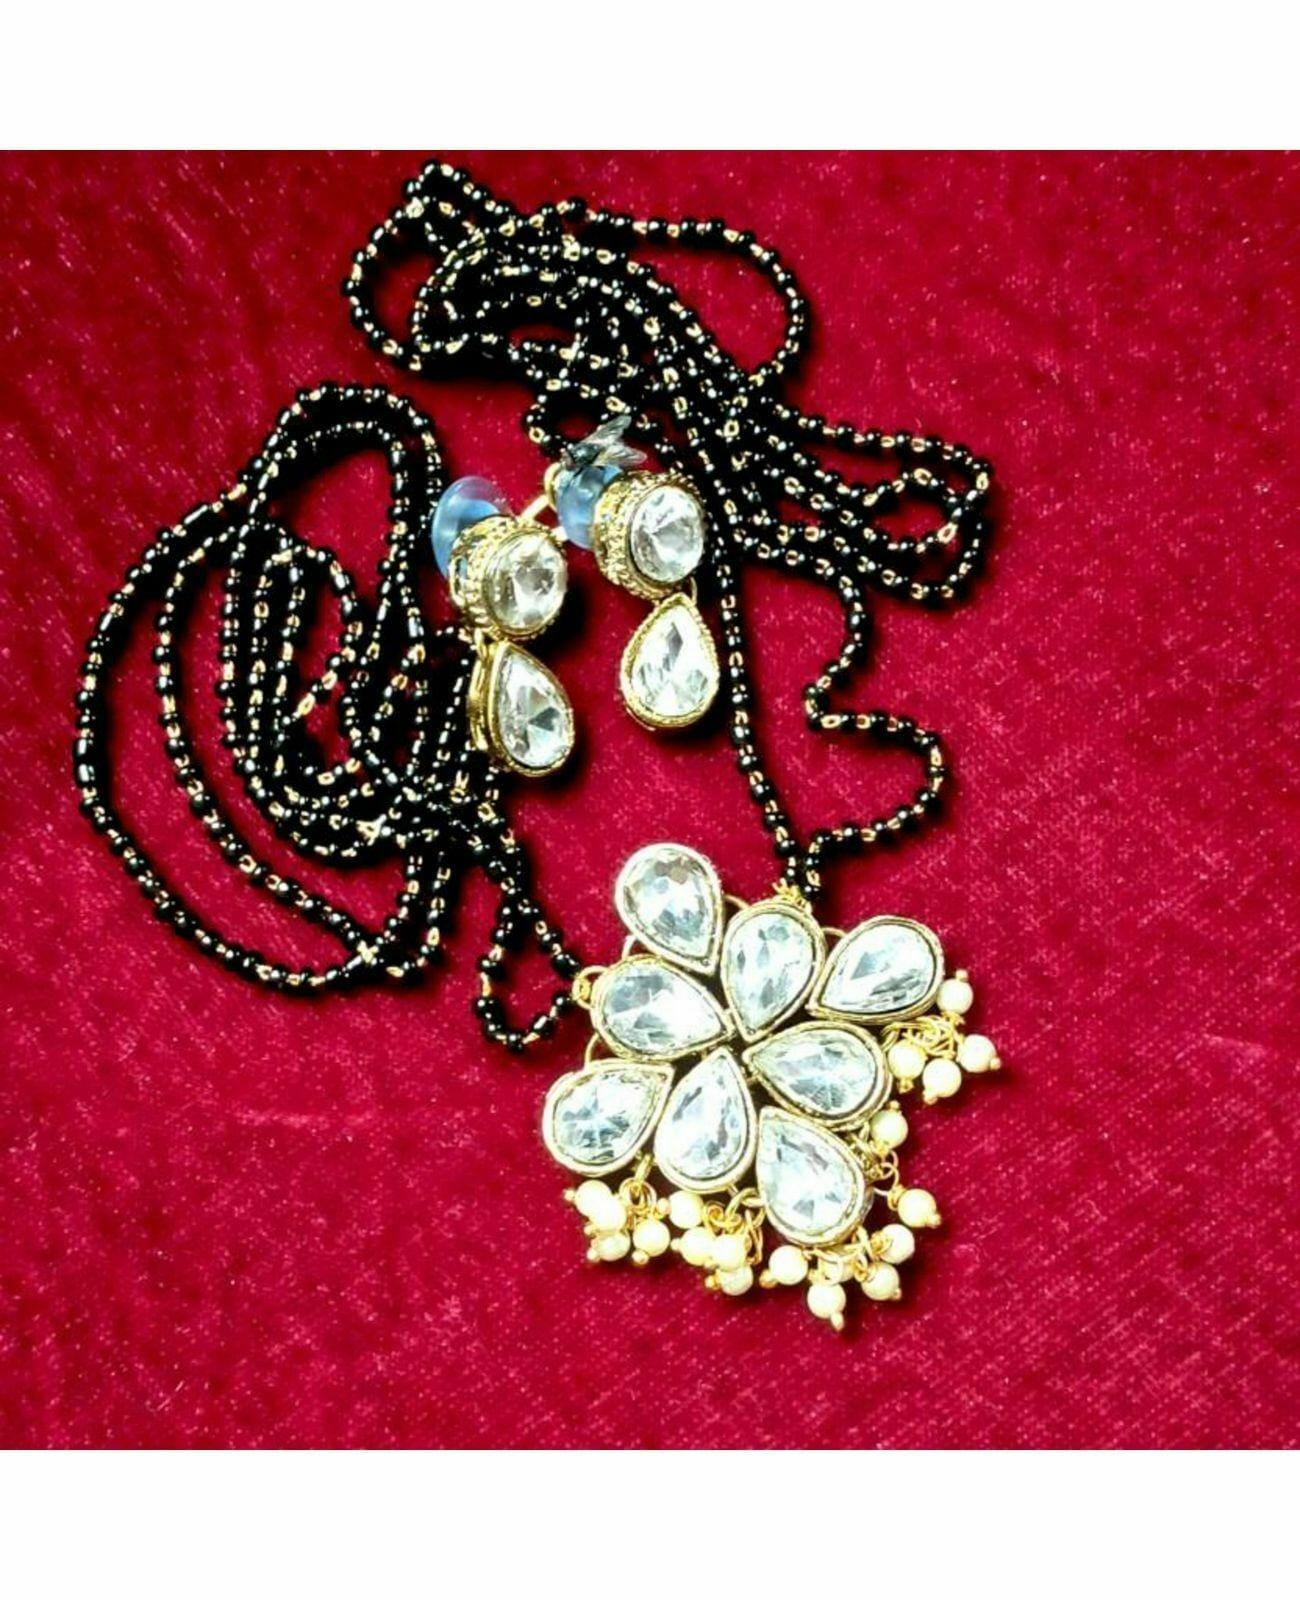
Jn Handicraft Alloy Copper-Plated Red Jewel Set For Women And Girls
Type: Necklaces
Brand: JN HANDICRAFT
Price: Rs. 184
 Women love jewellery, specially traditional jewellery adore a women. They wear it on different occasion. They have special importance on ring ceremony, wedding and festive time. They can also wear it on regular basics. Make your moment memorable with this range. This jewel set features a unique one of a kind traditional embellish with antic finish.
Features: Color- red,Material- alloy
Included: Pair of 1 x Earring 1 x Necklace Set